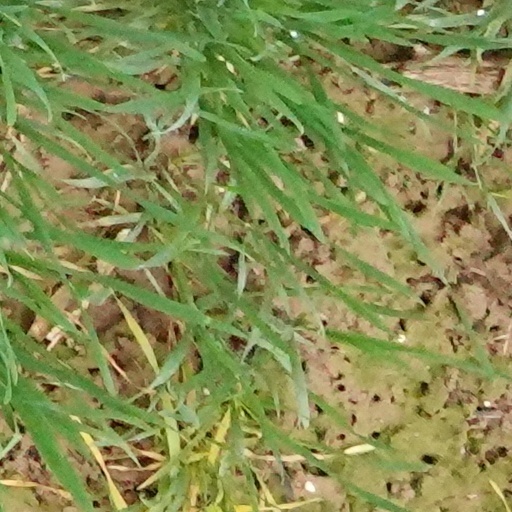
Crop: wheat